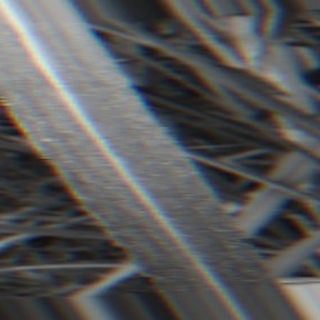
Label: sugarcane_bacterial_blight